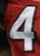
Number: 4